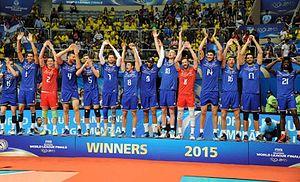
gagnant 2015
L'équipe de France de volley-ball masculine de 2015 remporte durant cette année deux succès importants, la ligue mondiale de volley-ball à Rio de Janeiro le 19 juillet, première victoire dans cette compétition, et championnat d'Europe à Sofia le 18 octobre, premier titre européen.